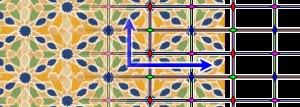
Un groupe de papier peint est un groupe mathématique constitué par l'ensemble des symétries d'un motif bidimensionnel périodique. De tels motifs, engendrés par la répétition à l'infini d'une forme dans deux directions du plan, sont souvent utilisés en architecture et dans les arts décoratifs. Il existe 17 types de groupes de papier peint, qui permettent une classification mathématique de tous les motifs bidimensionnels périodiques.